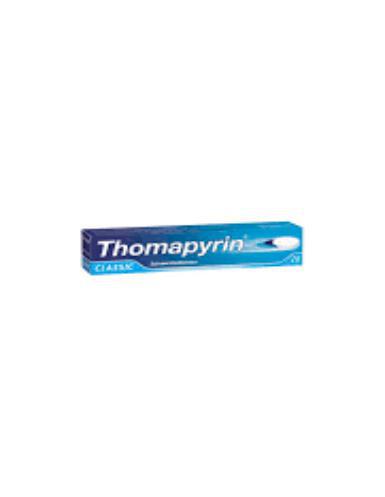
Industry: Medical